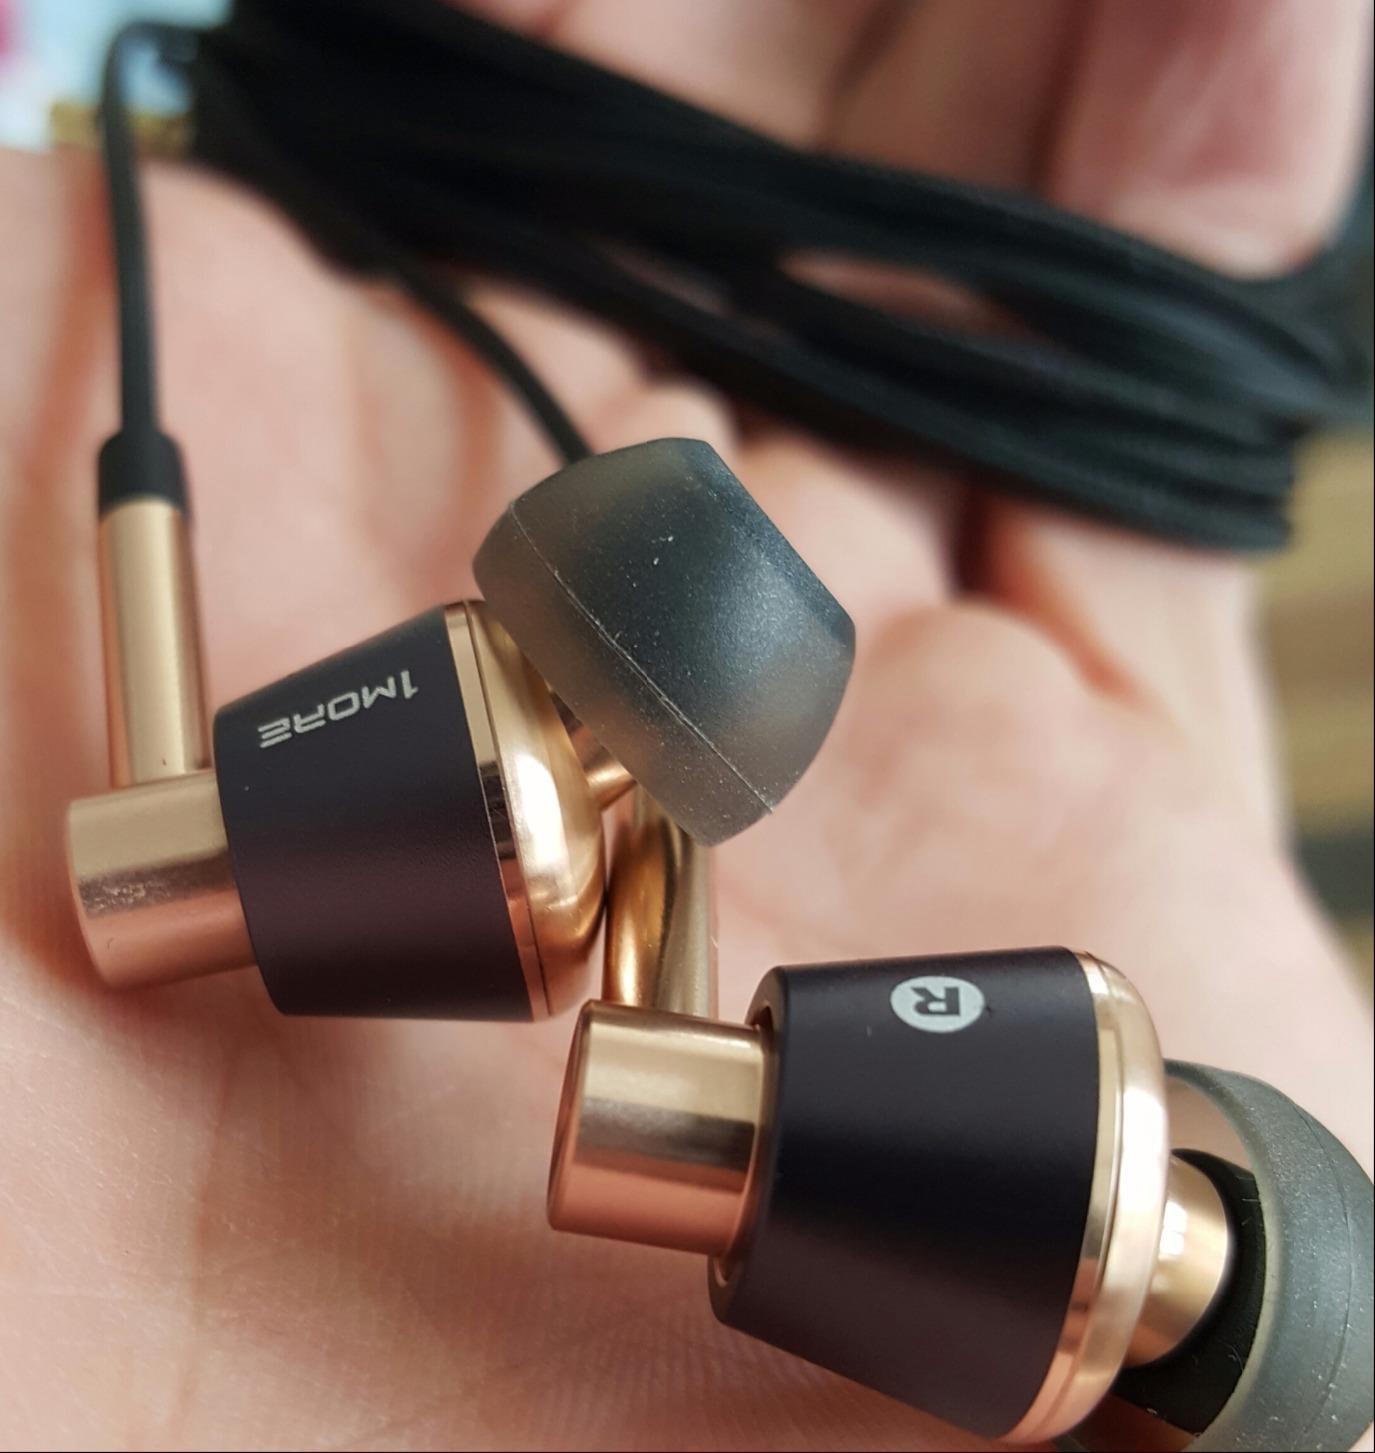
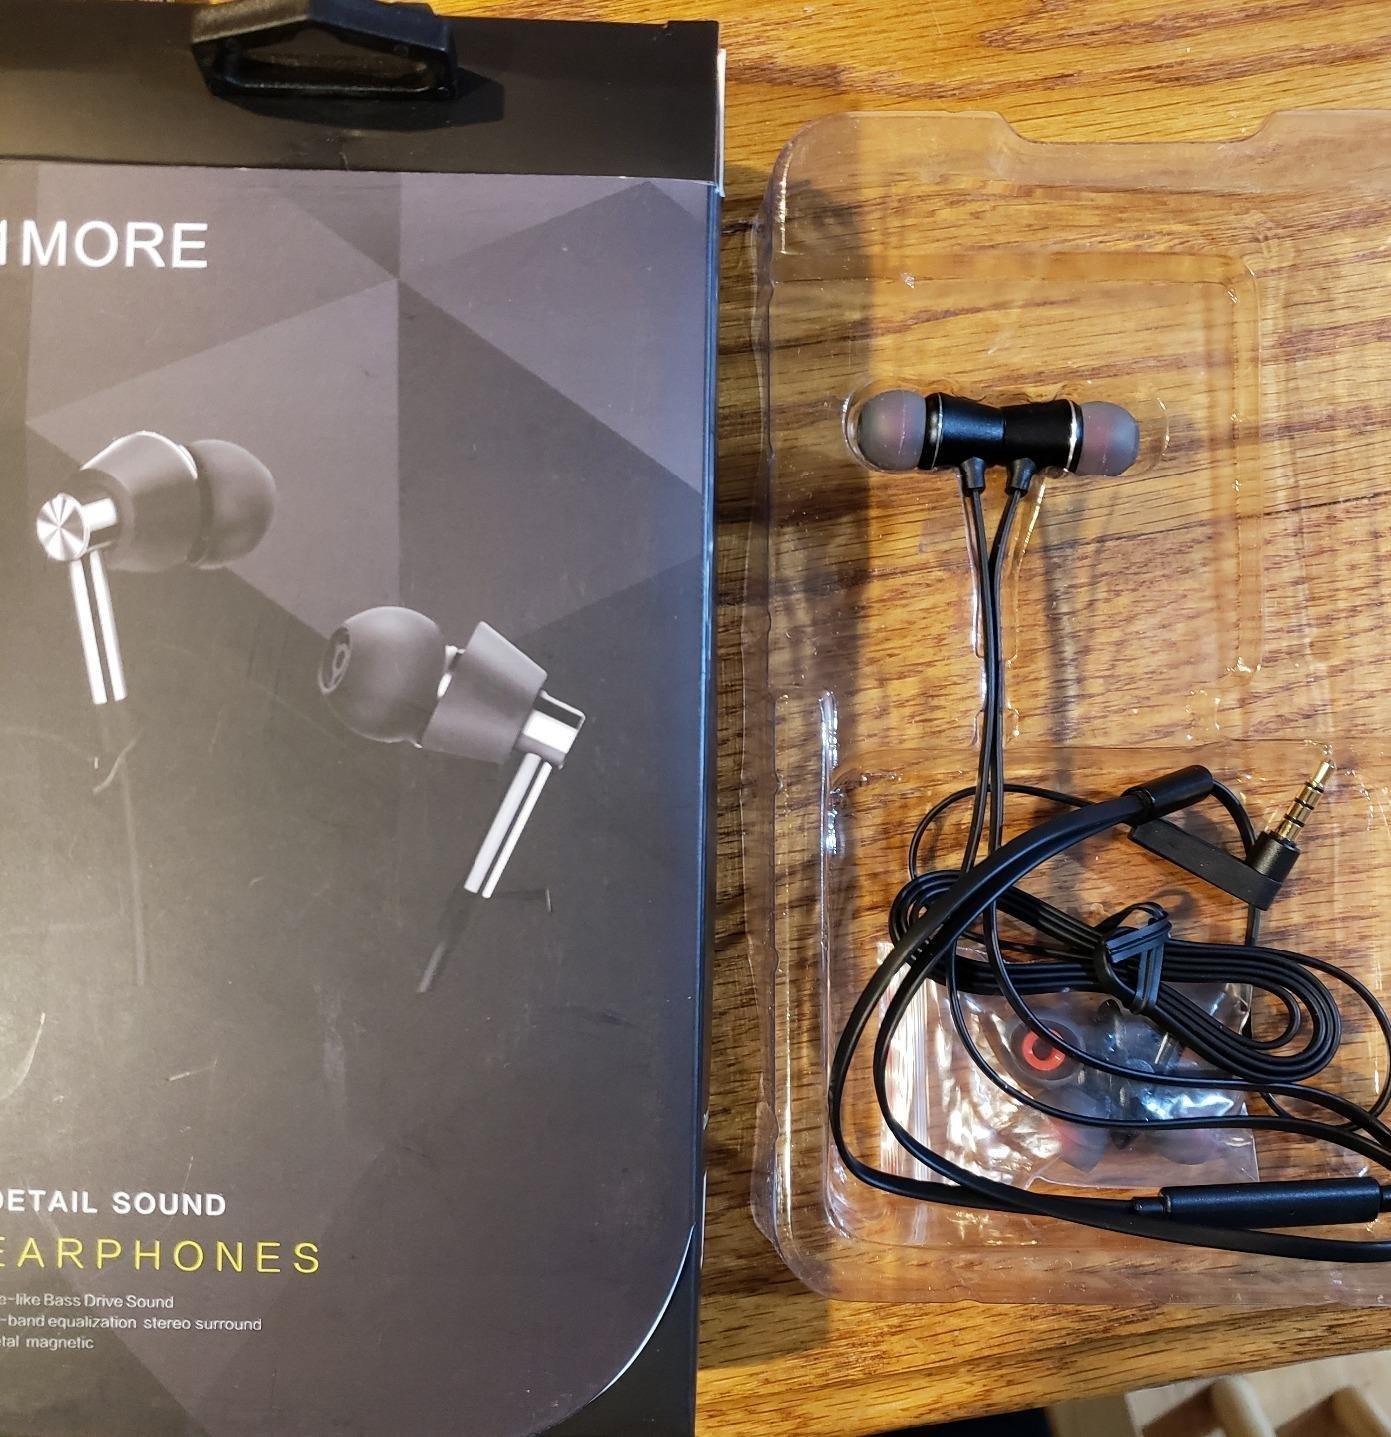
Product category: headphones
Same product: no